All Eyez on Me

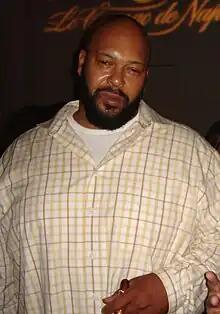
Suge Knight, CEO of Death Row Records and executive producer of "All Eyez on Me"

In October 1995, Suge Knight and Jimmy Iovine paid the $1.4 million bail necessary to get Shakur released from Clinton Correctional Facility, on charges of sexual abuse. At the time, Shakur was broke and thus unable to make bail himself. "All Eyez on Me" was released following an agreement between Knight and Shakur which stated Shakur would make three albums under Death Row Records in return for them paying his bail. Fulfilling part of Shakur's brand new contract, this double-album served as the first two albums of his three-album contract.